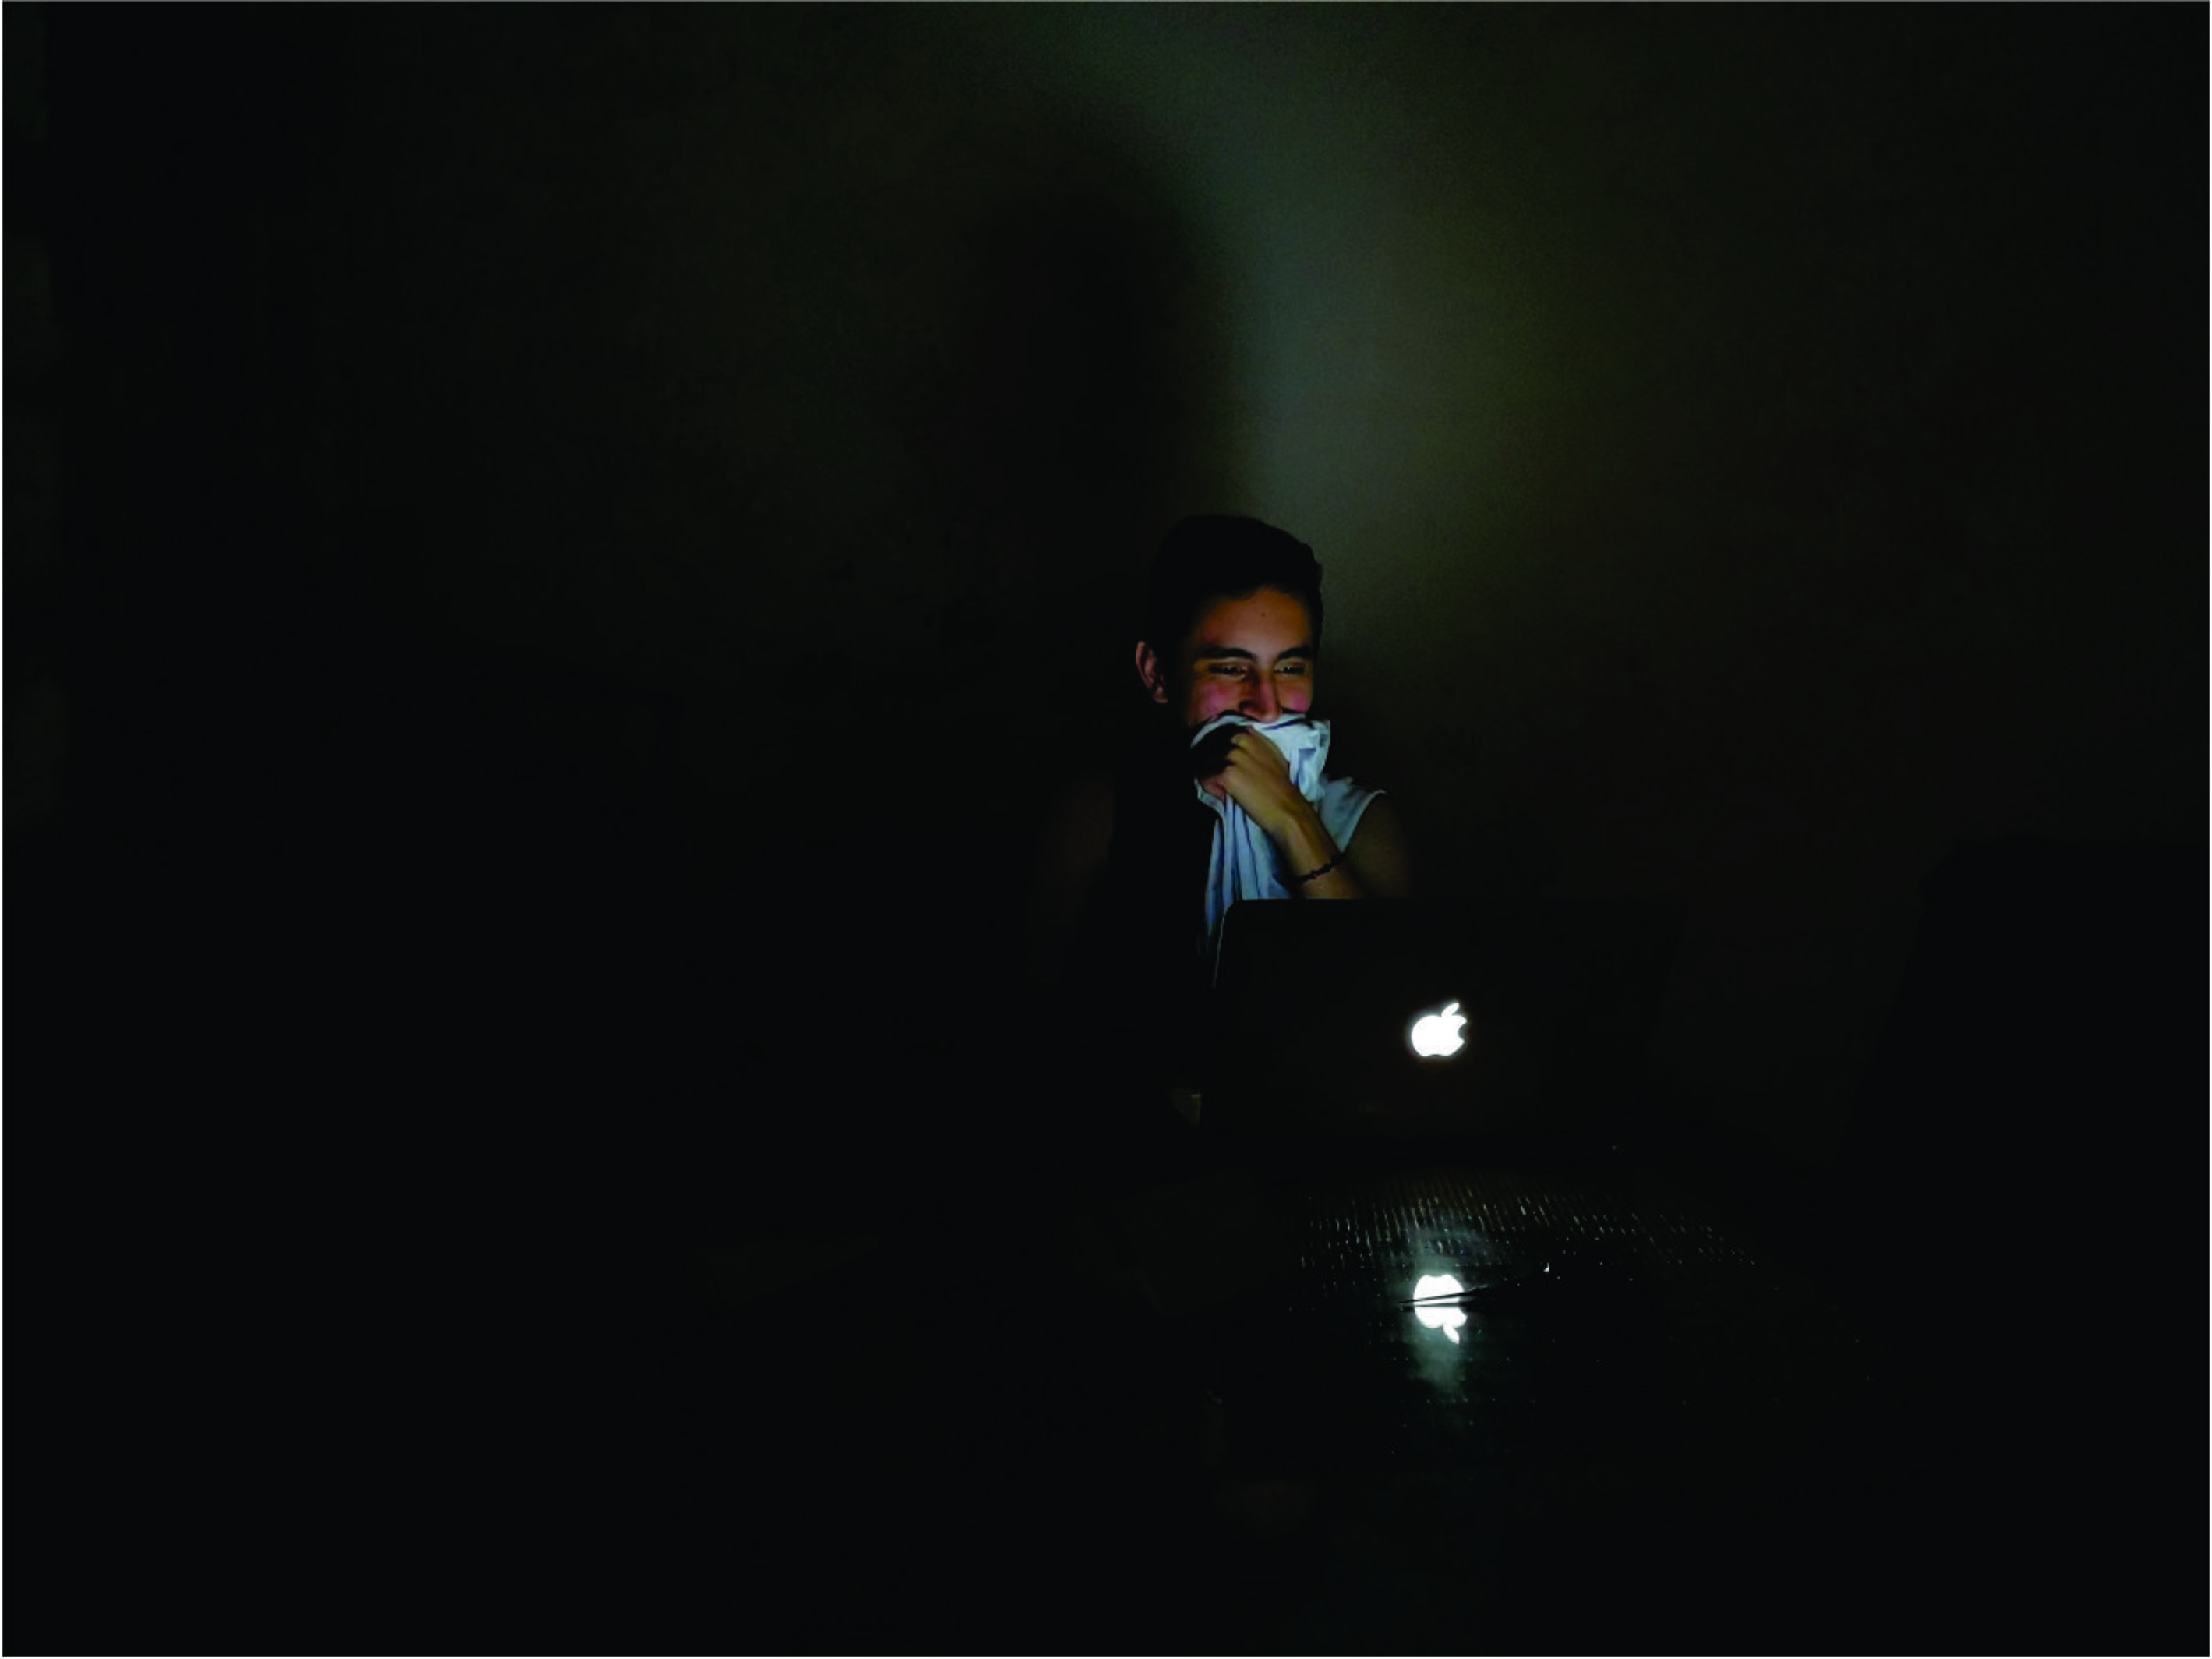
computer, darkness, photography, performance, night, portrait